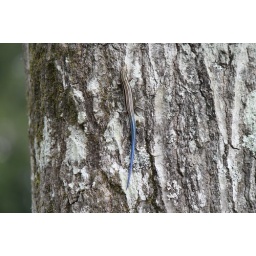
Mr. Fleegan spotted this salamander on a tree by Snake Bite Pond.